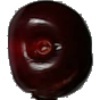
Label: Cherry 1